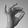
ASL letter: F